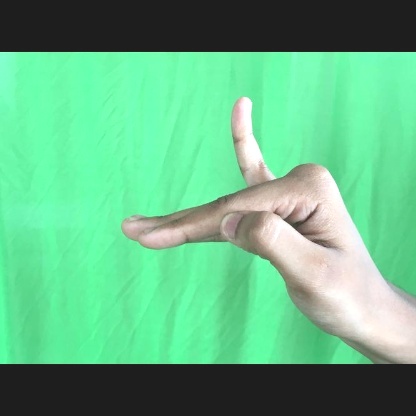
Mudra: Hamsapaksha